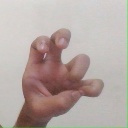
अक्षर: छ